Congregation of Our Lady of Charity of the Good Shepherd

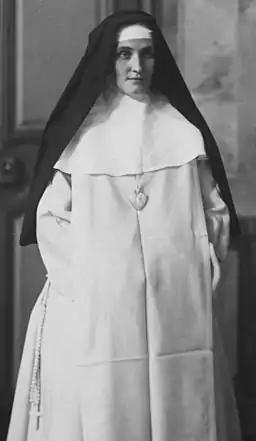
Mary of the Divine Heart Droste zu Vischering was a mystical nun of the Congregation of the Good Shepherd, beatified by the Catholic Church

The first convent of the Good Shepherd in Great Britain was founded in London in 1841 and then in Dalbeth, Glasgow in 1851, moving to Bishopton, Renfrewshire in 1953. They arrived in Montreal, Canada in 1844, and in Toronto in 1944. The sisters arrived in Melbourne, Australia in 1862. Additional convents were founded in El-Biar, Algeria (1843), Cairo, Egypt (1846), Limerick, Ireland (1848), Vienna, Austria (1853), Bangalore, India (1854), San Felipe, Chile (1855), Malta (1858), Leiderdorp, Holland (1860), and Rangoon, Burma (1866).